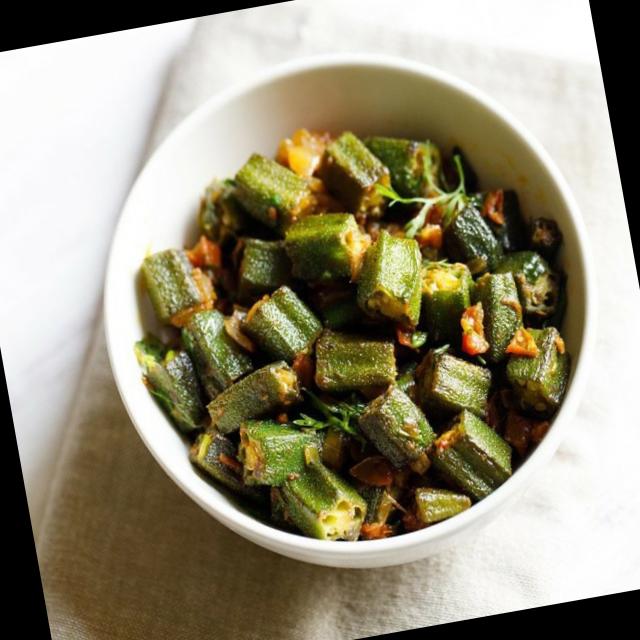
Dish: bhindi_masala